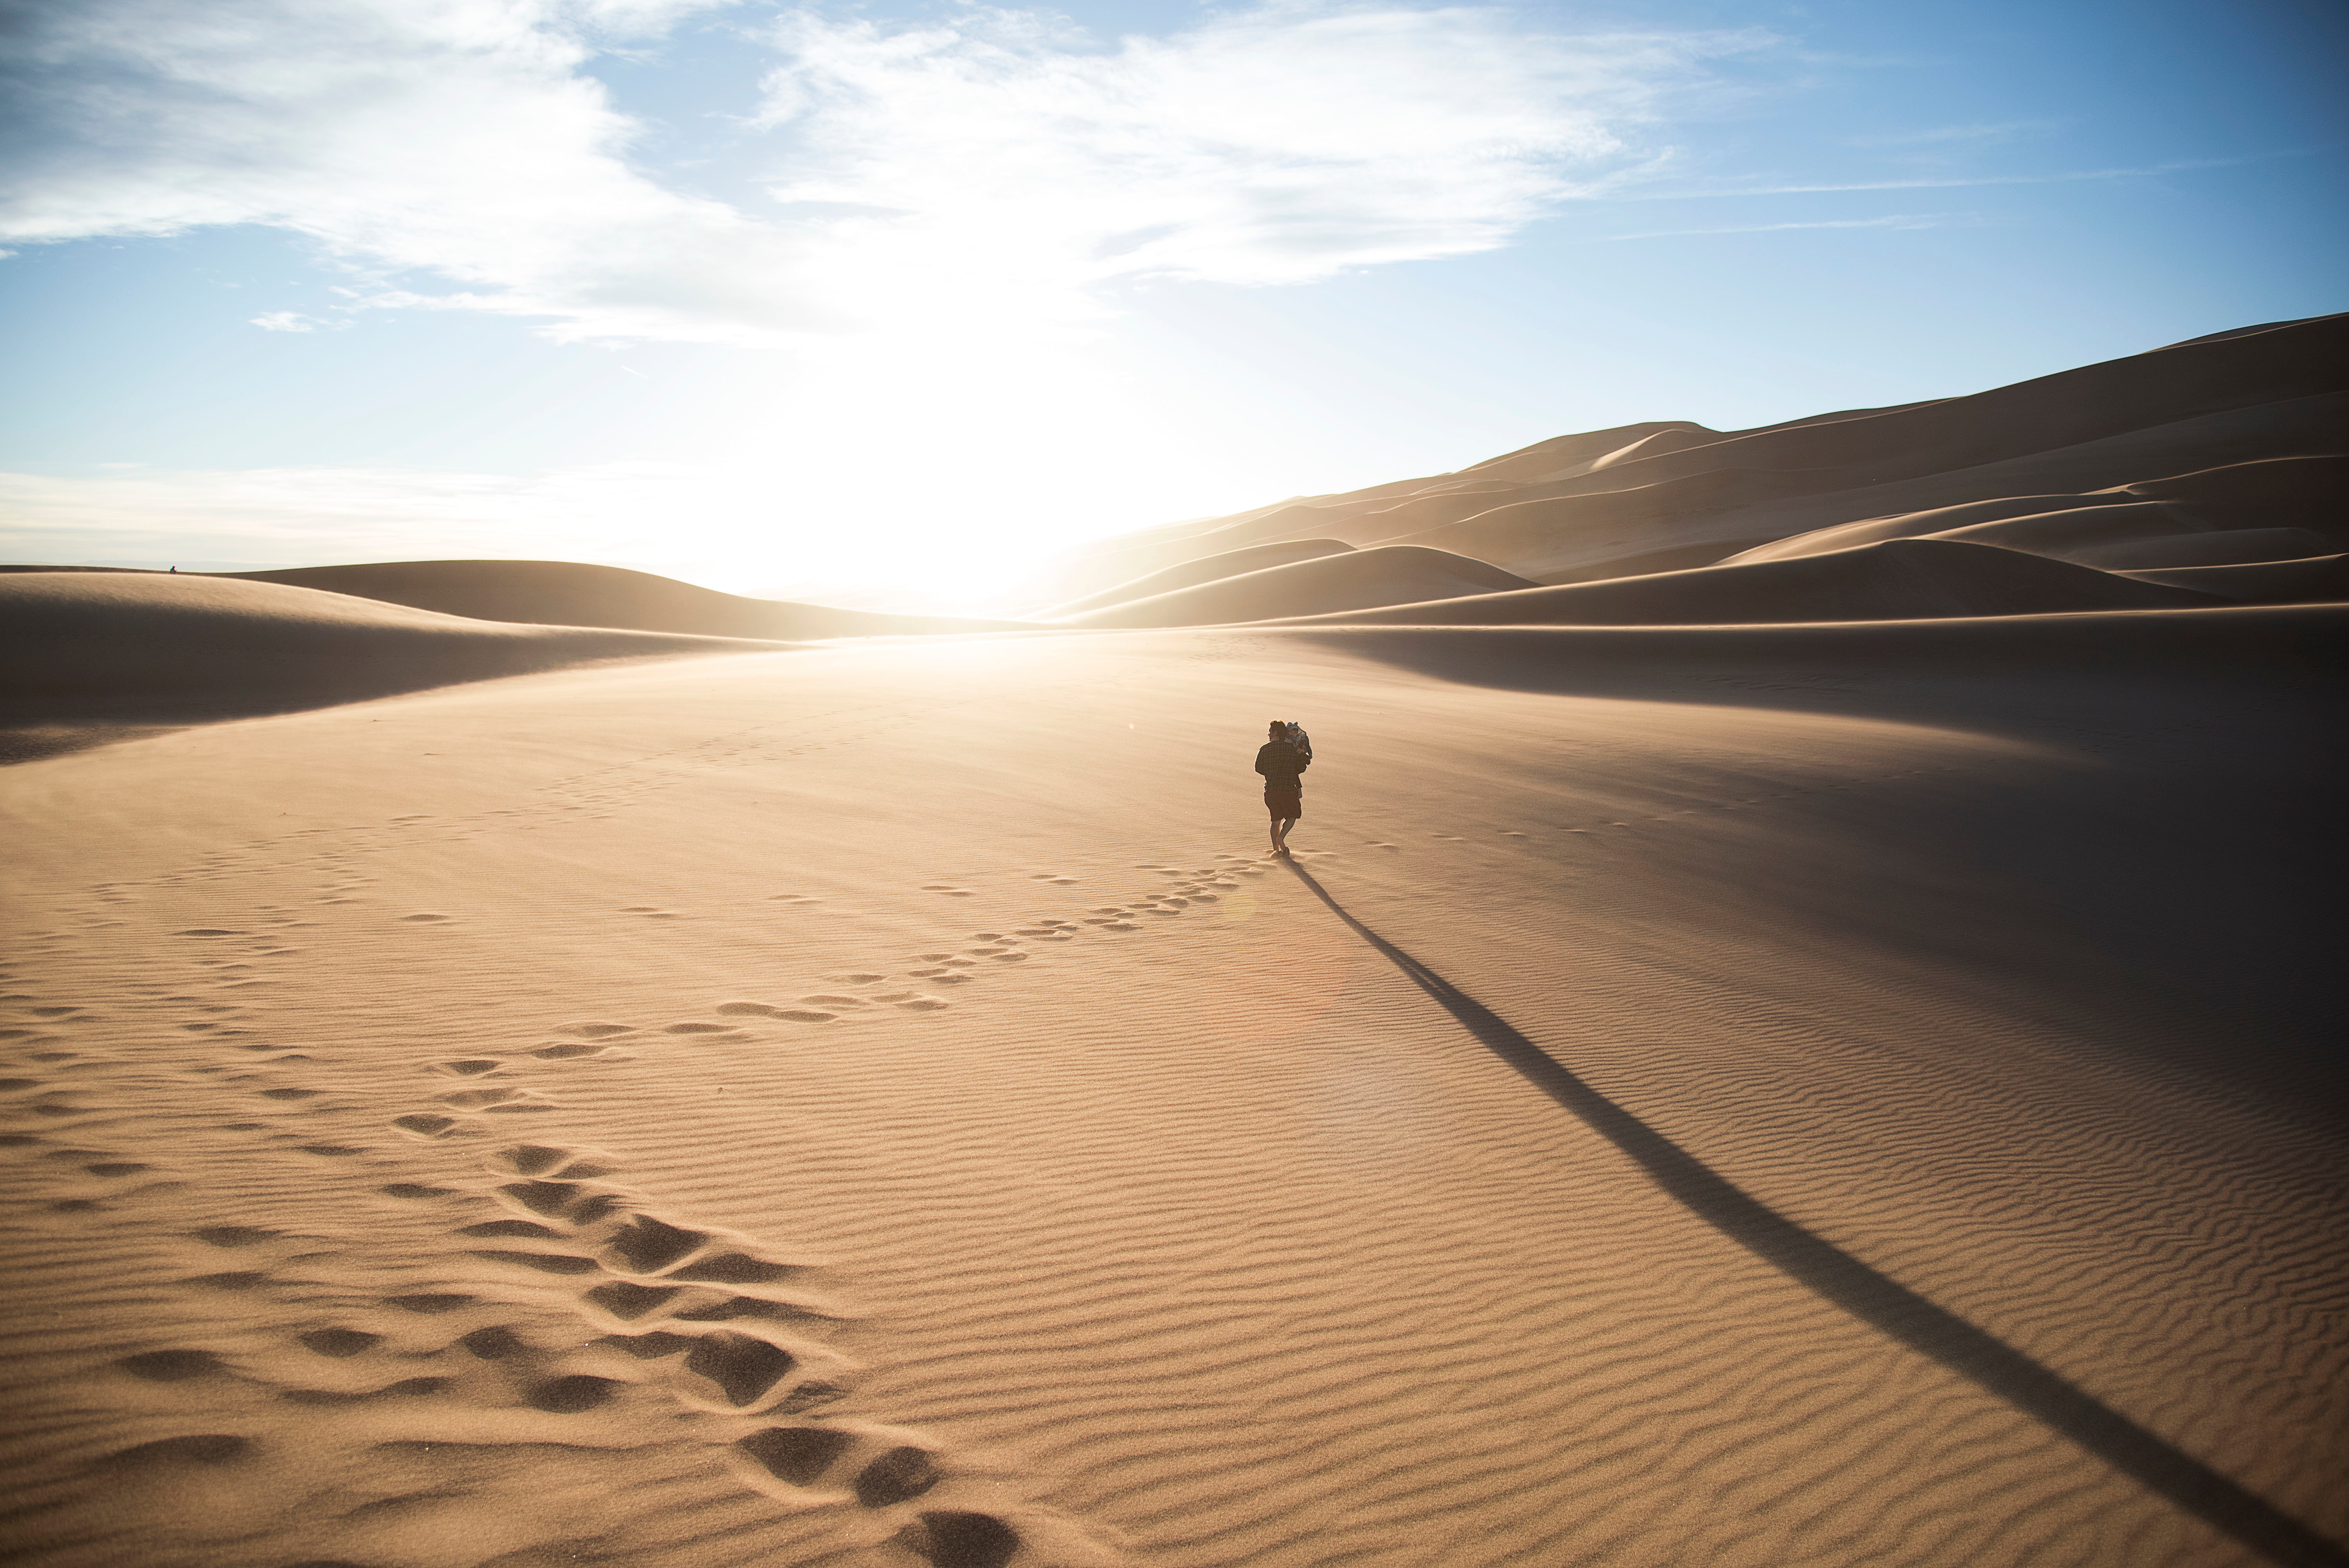
landscape, sea, sand, horizon, desert, dune, material, habitat, sahara, wadi, landform, erg, natural environment, geographical feature, aeolian landform